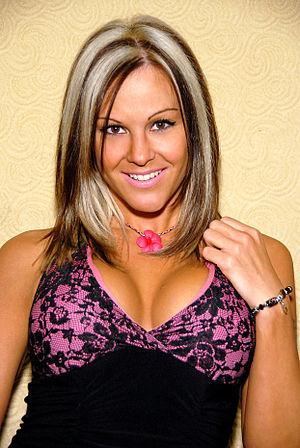
Jamie Szantyr, est une catcheuse américaine connue pour son travail à la Total Nonstop Action Wrestling sous le nom de Velvet Sky.